Climate of Oregon

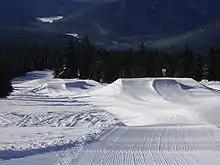
The heaviest snowfalls in Oregon occur in the Cascade Range.

Snowfall in Oregon is greatest in the Cascade Range. Based on data from ski resorts and a few official weather stations, average annual snowfall in the Cascades can range from . The state's largest annual snowfall on record, , occurred at Crater Lake in the Cascades in 1950. In the Blue Mountains of eastern Oregon, snowfall totals can also be large, between . On the other hand, most winter precipitation in the Coast Range falls as rain, though heavy snow sometimes occurs.